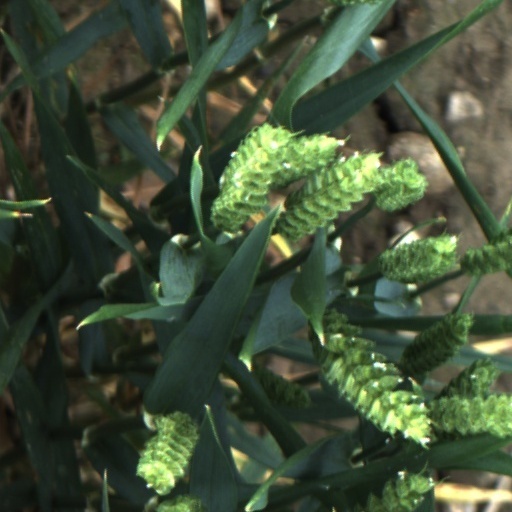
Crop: wheat